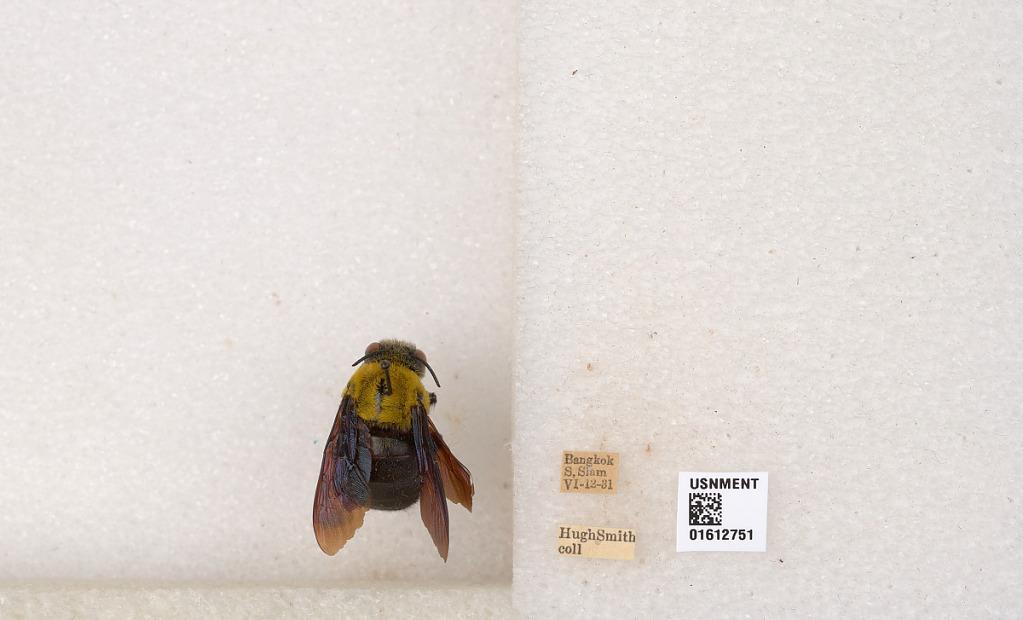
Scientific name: Xylocopa
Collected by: H. Smith
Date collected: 1931-6-12
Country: Thailand
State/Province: Bangkok
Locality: Bangkok S